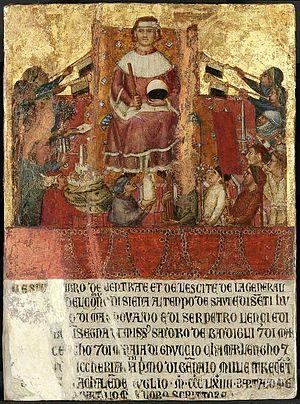
La tavoletta di Biccherna désigne la couverture peinte des registres de la Biccherna, la principale magistrature financière de la ville de Sienne de 1257 à 1786.